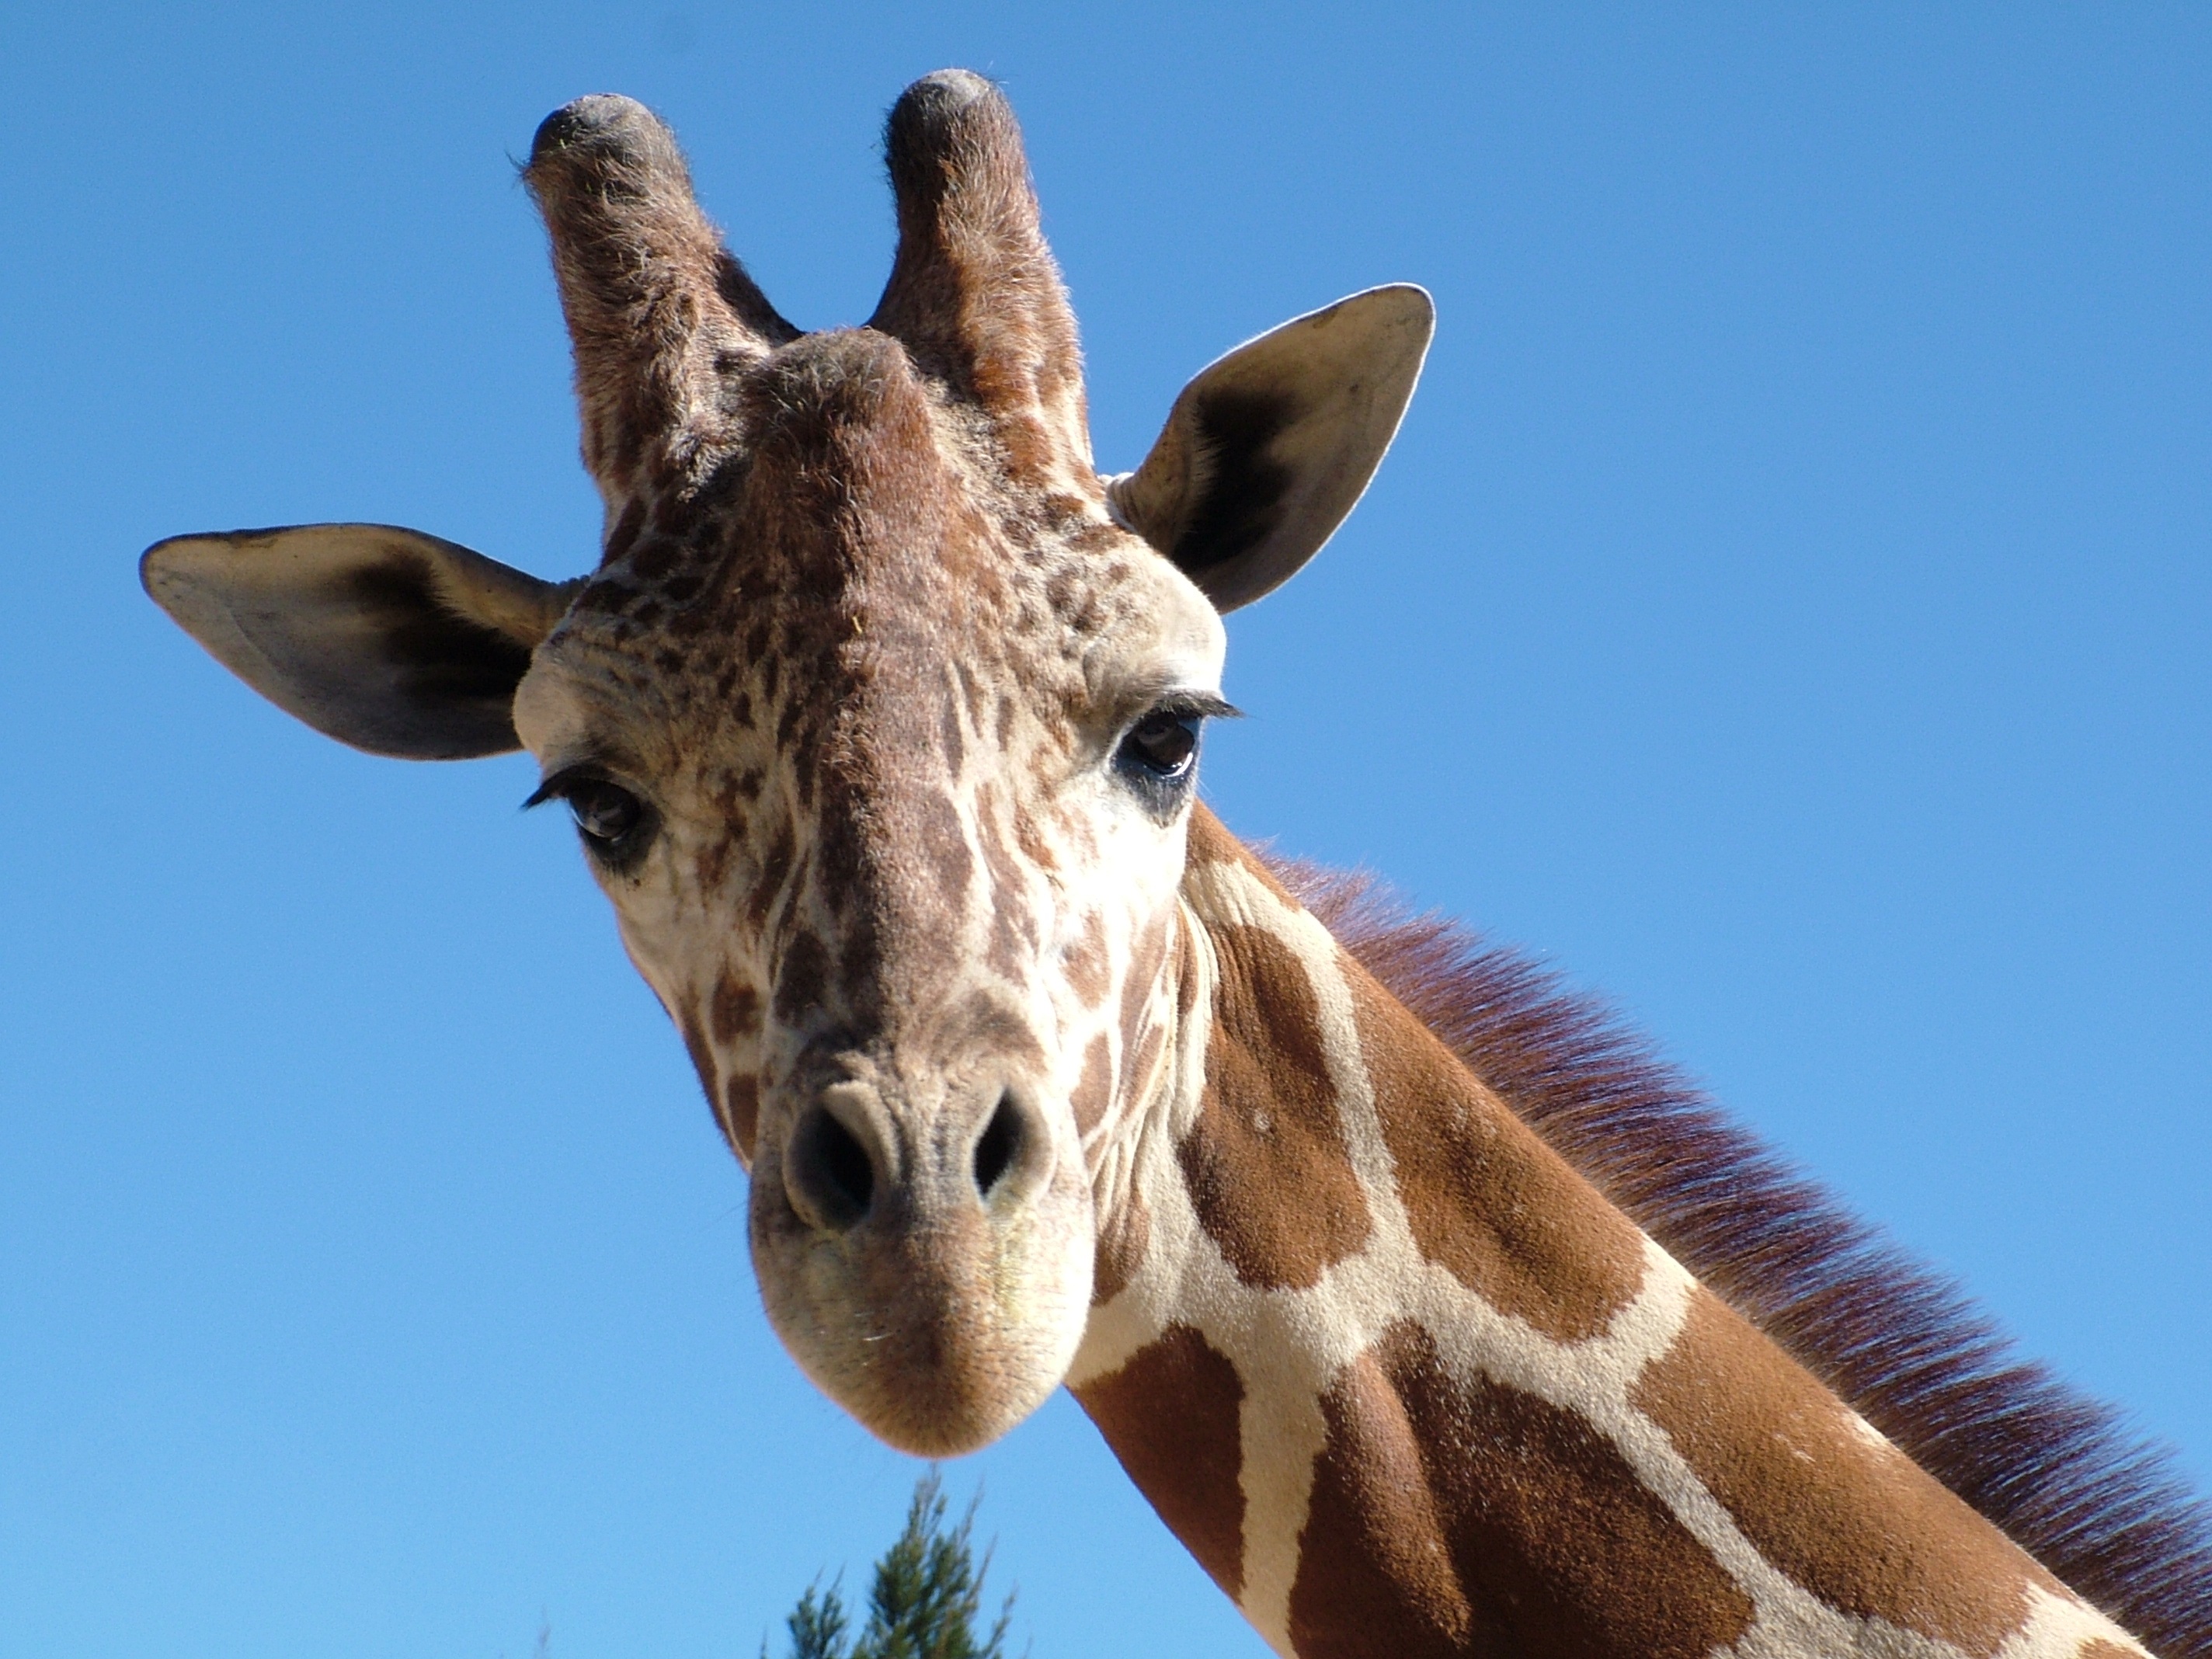
wildlife, zoo, mammal, fauna, giraffe, vertebrate, animal portrait, giraffidae